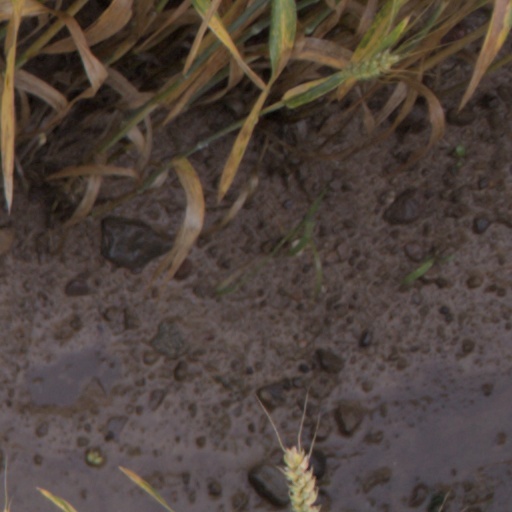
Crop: wheat